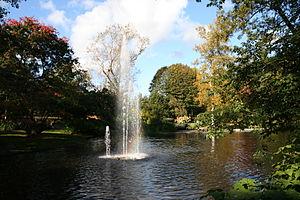
Le parc Alppi est un parc du quartier de Alppiharju à Helsinki en Finlande.
Alppila est une section du quartier de Alppiharju à Helsinki, en Finlande